GNU Project

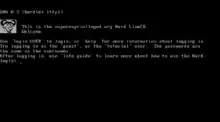
GNU Hurd live CD

The first goal of the GNU Project was to create a whole free-software operating system. Because UNIX was already widespread and ran on more powerful machines, compared to contemporary CP/M or MS-DOS machines of time, it was decided it would be a Unix-like operating system. Richard Stallman later commented that he considered MS-DOS "a toy".